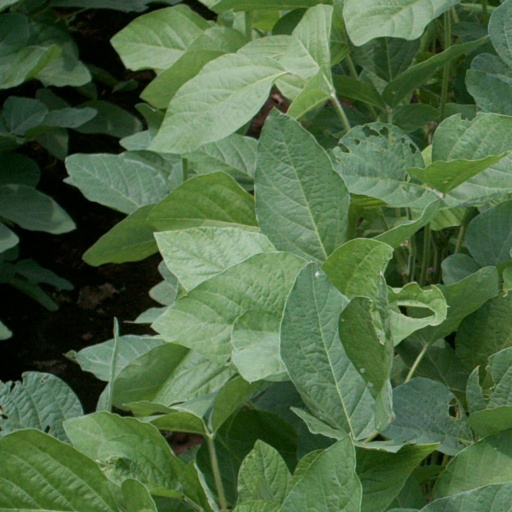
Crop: soybean